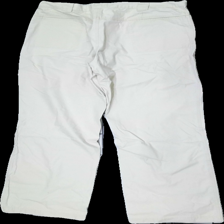
View: back
Type: Trousers
Category: Ladies
Brand: Cappuchini
Colors: Beige
Material: 100% Cotton
Cut: Regular
Size: 42
Season: All
Price range: 50-100
Recommended usage: Reuse